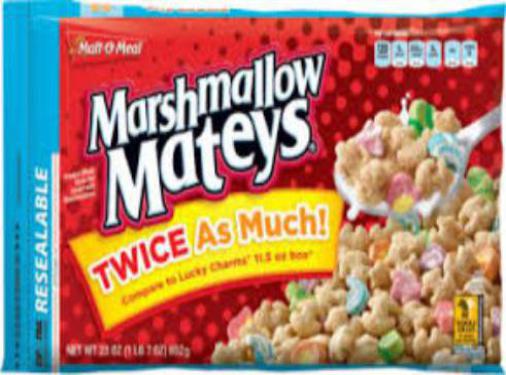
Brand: marshmallow mateys
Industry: Food